Dean Ellison

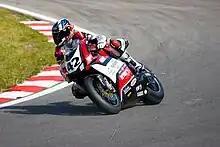
Dean Ellison during a race

Dean Bruce Ellison (born 14 November 1977 in Lancaster, Lancashire) is a former motorcycle racer from Britain. Ellison is the older brother of former Moto GP and current British Superbike rider James Ellison.